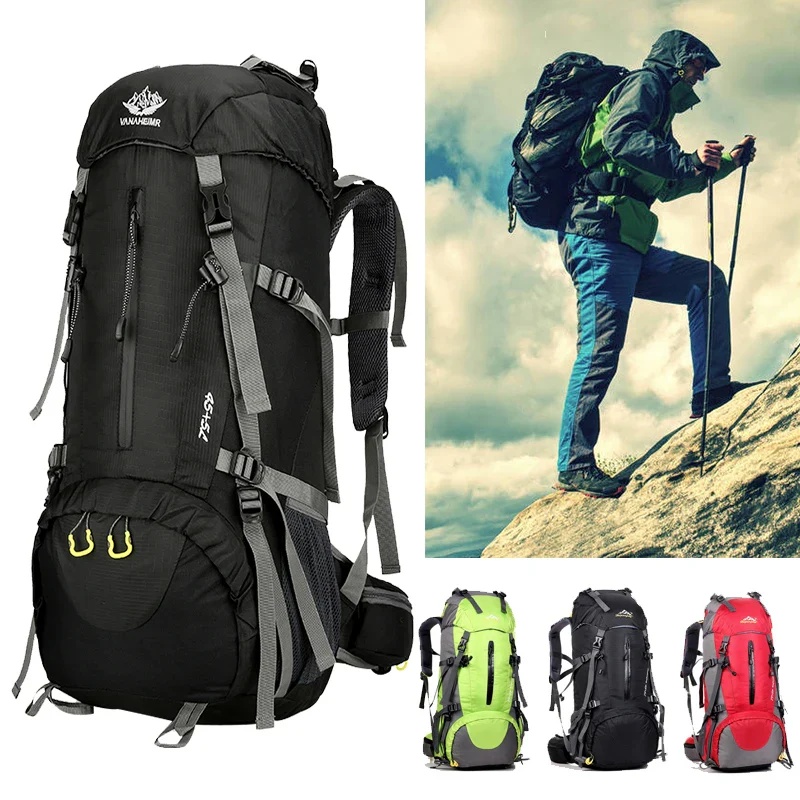
Climbing Waterproof Travel Backpack - Assorted
50L Capacity : Spacious enough for climbing gear and personal items. Waterproof Material : Protects your belongings from rain and moisture. Durable Construction : Made to withstand rugged climbing conditions. Ergonomic Fit : Adjustable straps and padded back for enhanced comfort. Multiple Compartments : Organized storage for easy access to gear. Compression Straps : Securely hold and stabilize your load. Breathable Back Panel : Reduces sweat and enhances comfort during climbs. Reflective Details : Increases visibility and safety in low light conditions.
Brand: Suprans
Category: Luggage & Bags > Backpacks